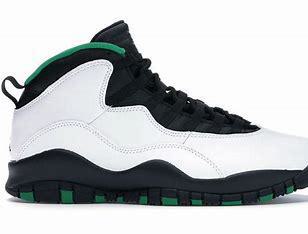
Brand: Jordan
Model: 10 Retro